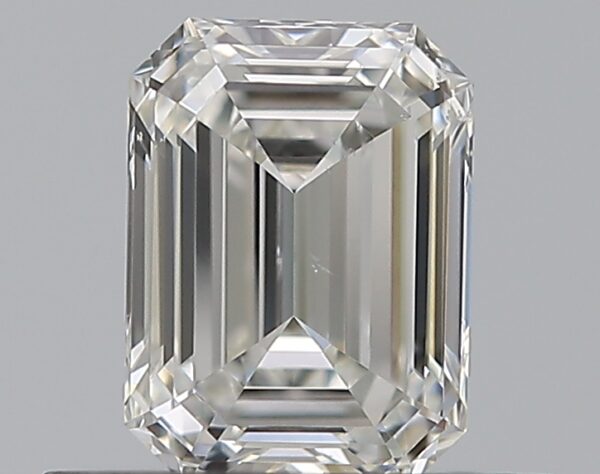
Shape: emerald
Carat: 0.5
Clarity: VS1
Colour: H
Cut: EX
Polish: EX
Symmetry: VG
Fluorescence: N
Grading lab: GIA
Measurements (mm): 5.35 x 3.95 x 2.42